Norman, Oklahoma

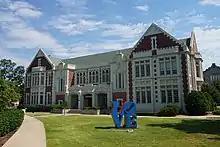
Visitor Center, University of Oklahoma

"The Norman Transcript" is the most widely circulated Norman-based newspaper in the city. It is a daily newspaper covering events in Cleveland and McClain counties. It is the oldest continuous business in Norman and was founded shortly after the Land Run of April 1889 on , 1889.